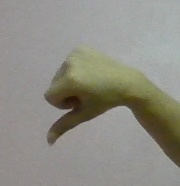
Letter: waw